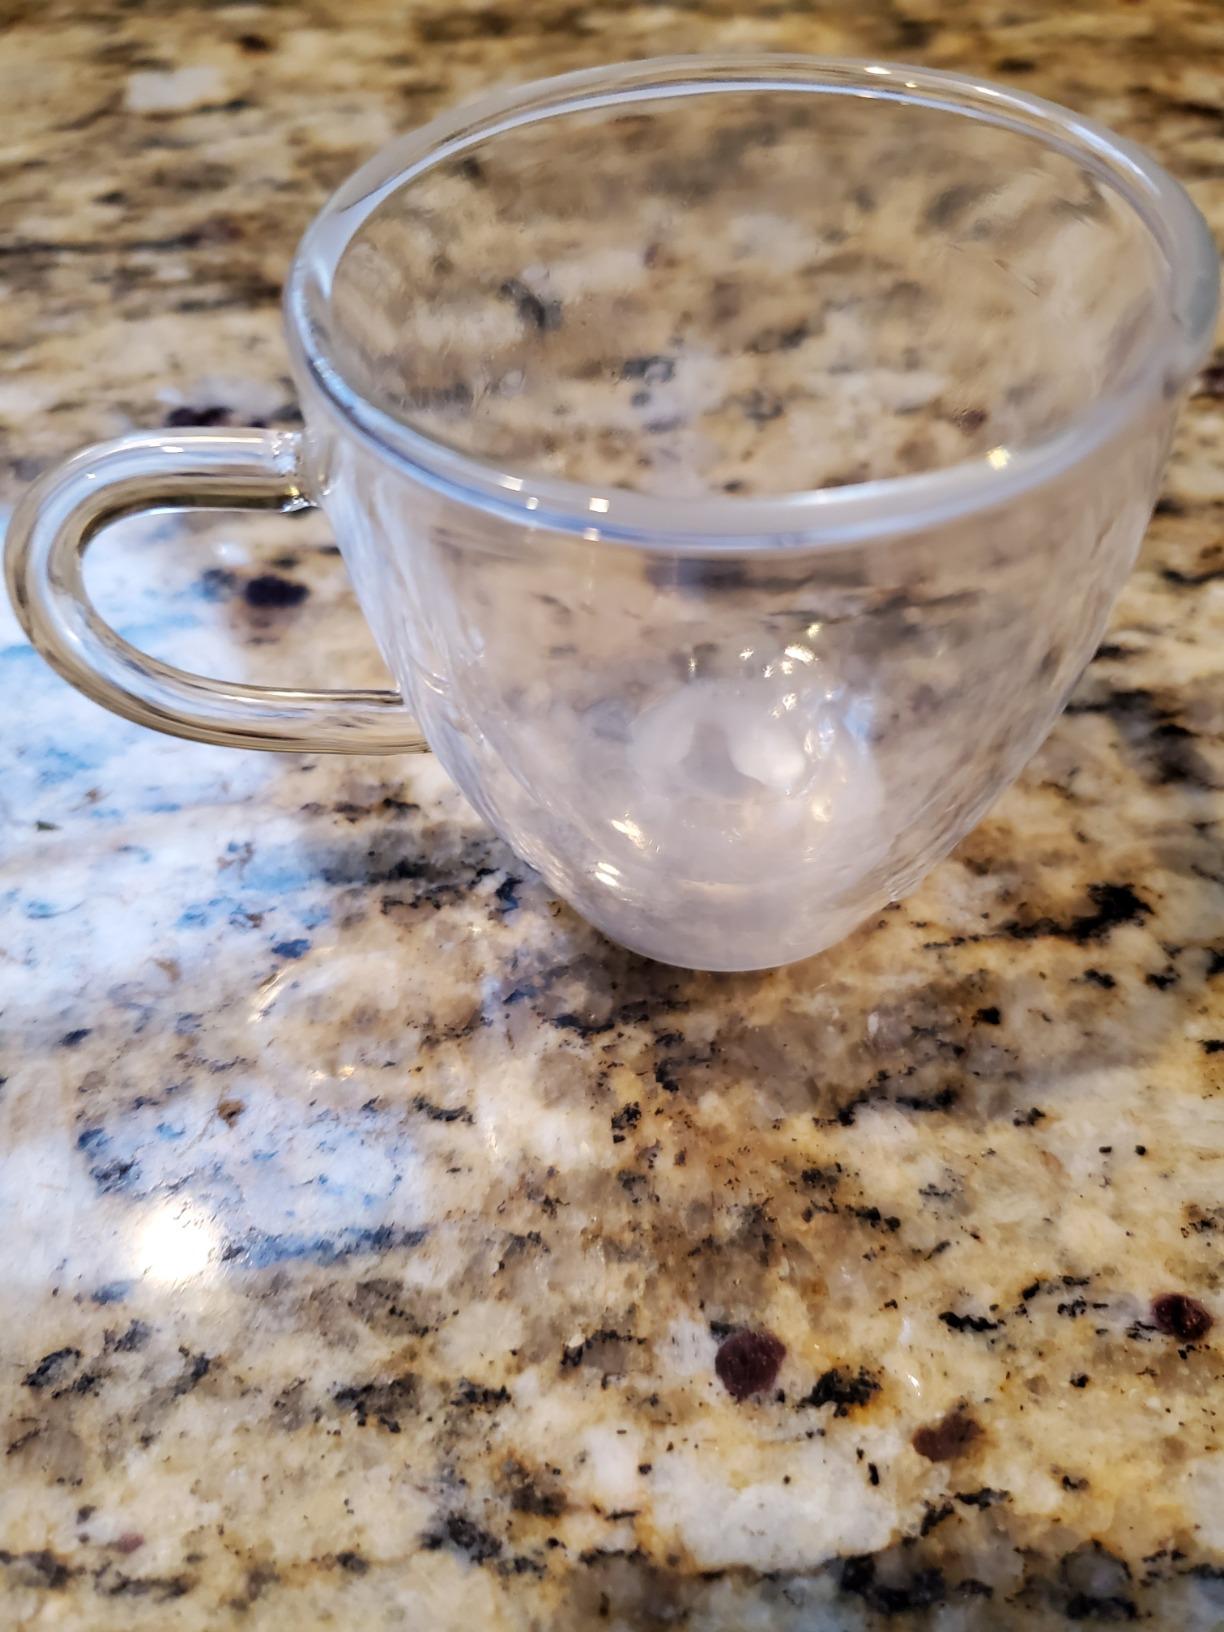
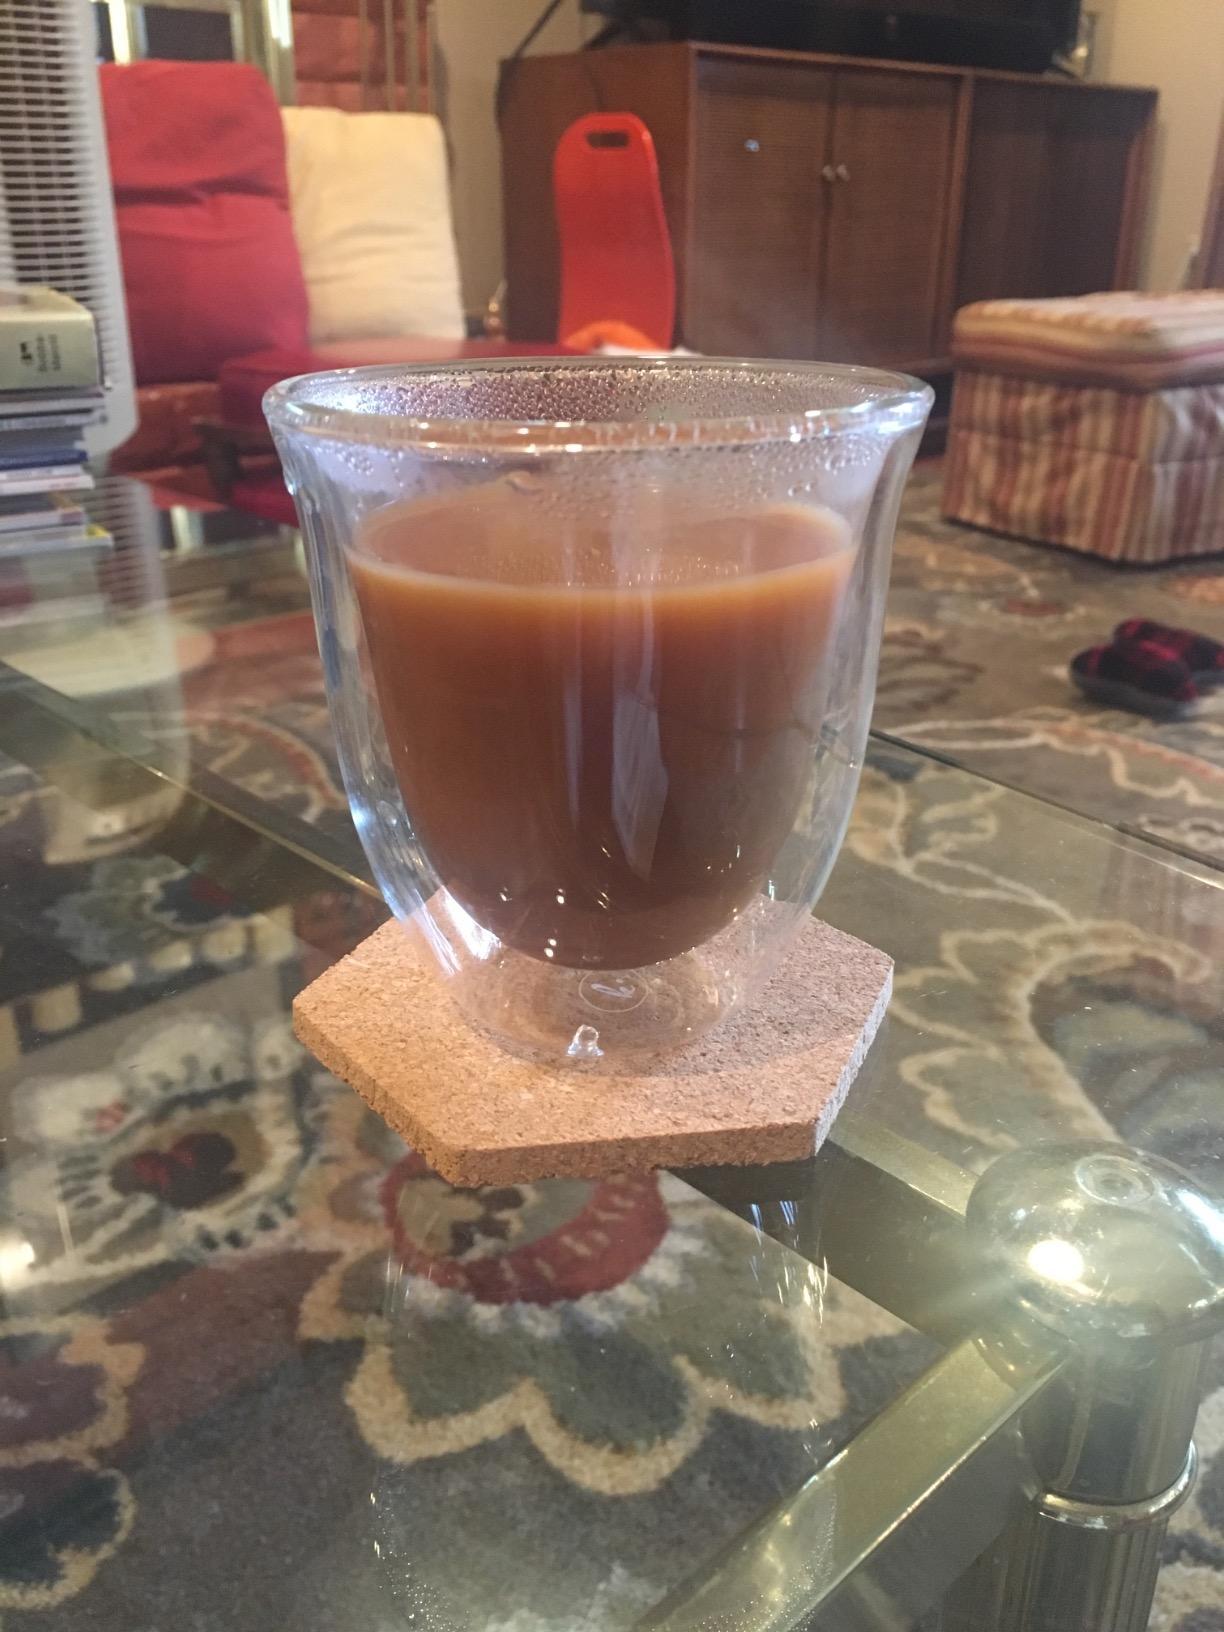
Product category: items_mug
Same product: no